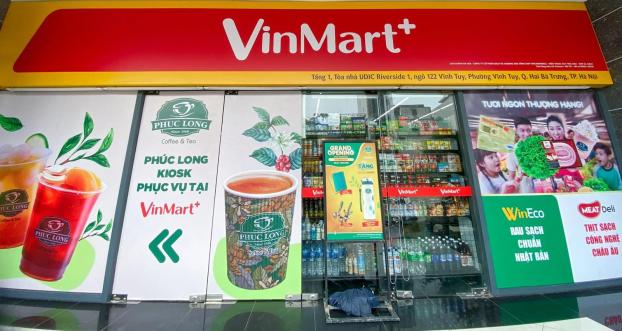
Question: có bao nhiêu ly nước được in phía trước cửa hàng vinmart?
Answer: có ba ly nước được in phía trước cửa hàng vinmart